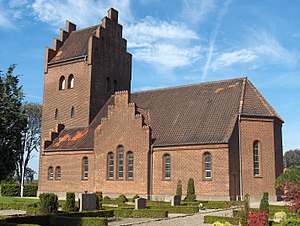
Rørdal Kirke
Rørdal Kirke i AalborgRørdal Kirke
Rørdal Kirke ved Aalborg
Rørdal Kirke er beliggende på Sølystvej i Rørdal, Rørdal Sogn ved Aalborg. Den er tegnet af arkitekt Ulrik Plesner og opført af entreprenørfirmaet Danalith. Byggeriet startede i 1929, og kirken blev indviet d. 18. december 1930.